Colombia

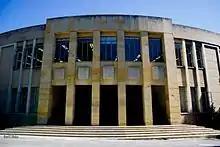
M5 building – National University of Colombia, designed by Pedro Nel Gómez

In agriculture, Colombia is one of the five largest producers in the world of coffee, avocado and palm oil, and one of the 10 largest producers in the world of sugarcane, banana, pineapple and cocoa. The country also has considerable production of rice, potato and cassava. Although it is not the largest coffee producer in the world (Brazil claims that title), the country has been able to carry out, for decades, a global marketing campaign to add value to the country's product. Colombian palm oil production is one of the most sustainable on the planet, compared to the largest existing producers. Colombia is also among the 20 largest producers in the world of beef and chicken meat. Colombia is also the 2nd largest flower exporter in the world, after the Netherlands. Colombian agriculture emits 55% of Colombia's greenhouse gas emissions, mostly from deforestation, over-extensive cattle ranching, land grabbing, and illegal agriculture.